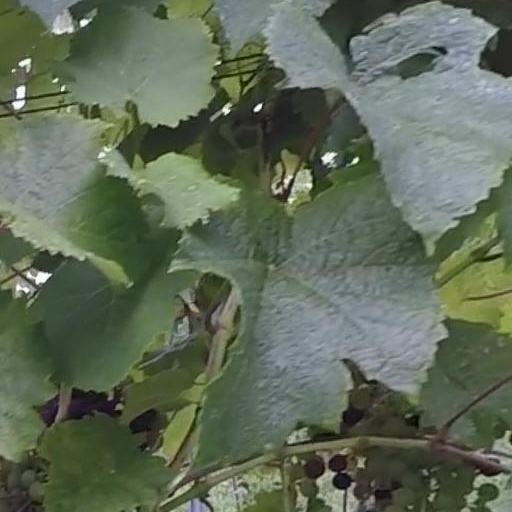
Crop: grape